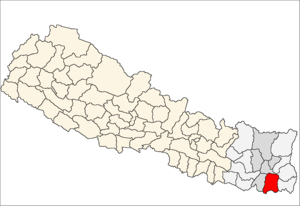
Le district de Morang – en népalais : मोरङ जिल्ला – est l'un des 75 districts du Népal. Il est rattaché à la zone de Koshi et à la région de développement Est.